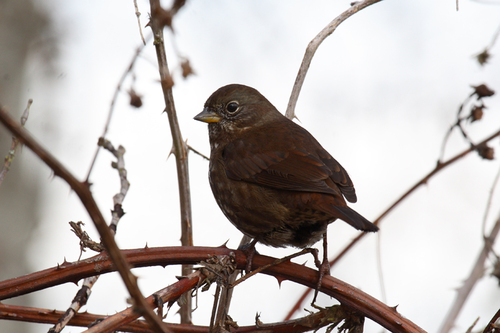
a small, dark brown bird with a lightly speckled breast and a yellow bill.
this is a brown bird with a brown and yellow spotted belly
this bird is entirely black with a small light grey eye ring and dark grey bill.
this little bird is mostly brown with a little pointy bill.
a small sized bird that has tones of brown with a short pointed bill
this bird is black and white and has a very short beak.
a small fat bird that is mostly dark brown with a lighter brown head.
small bird that is mostly brown with dark brown secondary primaries and uppertail coverts, it has a small yellow bill and brown tarsus.
a small bird with a brown covering and a pointed beak.
this bird has a brown belly, brown breast, and back
Species: Fox Sparrow